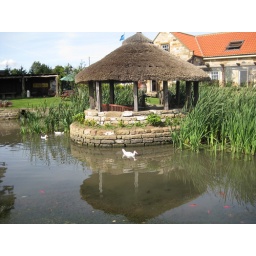
They have weddings in this summer house on the pond. There's bridge acces on the other side.